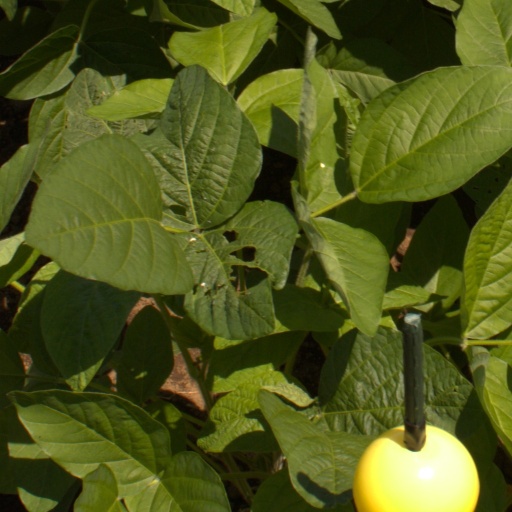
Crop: soybean